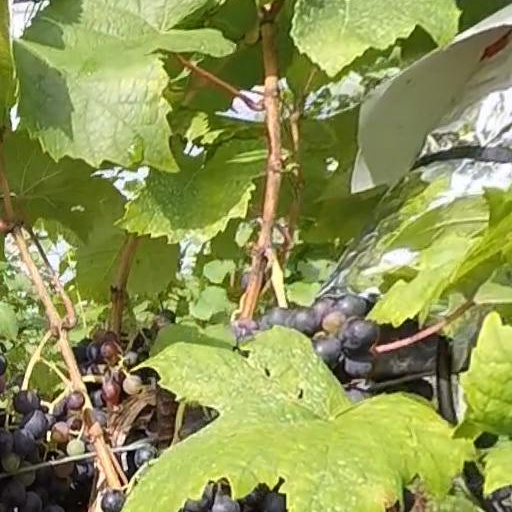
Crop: grape